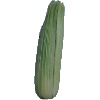
Label: Corn Husk 1